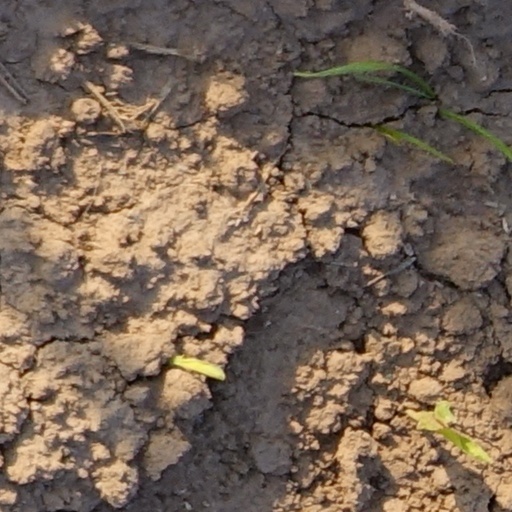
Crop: wheat